Wilmette, Illinois

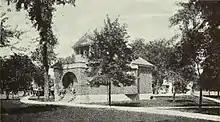
Wilmette constructed its first village hall in 1890.

By the early 1890s the Chicago & Milwaukee Railroad had double-tracked its line in Wilmette. In 1890 Wilmette constructed its first village hall. In 1892 the village began purchasing treated water from Evanston and had begun to set up telephone service. In 1895 the village established the Wilmette Public Works Department to provide maintenance to the village's infrastructure. In 1897 the railway built a new and larger Frost & Granger-designed station house for its Chicago & Milwaukee station, on the east side of the tracks. The 1874 station building was relocated and used for freight, and later for general storage.